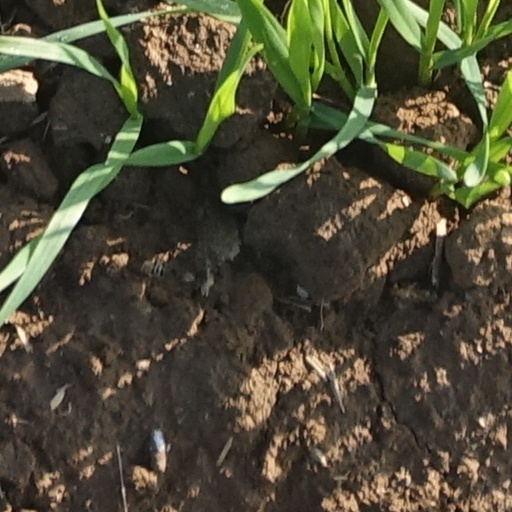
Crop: wheat